1984 24 Hours of Le Mans

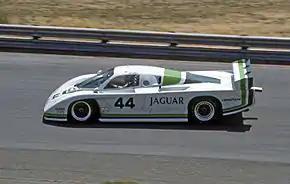
Jaguar XJR-5 of Group 44 Racing

Without the Porsche works team, Lancia saw its best opportunity to win. The Ferrari V8 engine had been bored out from 2.6 to 3.0-litres, tied with electronic engine management from Magneti Marelli. They also had new Abarth gearboxes installed. The LC2 was very fast – able to reach over 350 kp/h (220 mph) on the straights. Team principal Cesare Fiorio had enticed Bob Wollek away from the Porsche teams, with up-and-coming F2 driver Alessandro Nannini. The other team car was driven by Mauro Baldi/Hans Heyer/Paolo Barilla. A third car, driven by Pierluigi Martini/Beppe Gabbiani/Xavier Lapeyre, was not in Martini livery but in the yellow of the Malardeau-sponsored Jolly Club team.